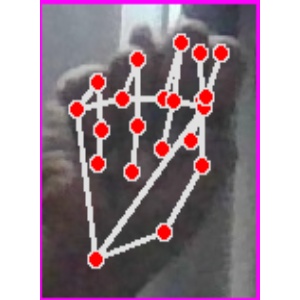
अक्षर: न